The Great American Bash (2007)

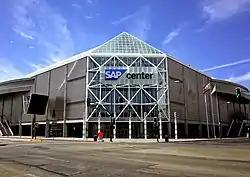
The event was held at the HP Pavilion in San Jose, California.

The Great American Bash is a professional wrestling event established in 1985. Following World Wrestling Entertainment's (WWE) acquisition of World Championship Wrestling (WCW) in March 2001, WWE revived the pay-per-view (PPV) in 2004. The 2007 event was the fourth annual Great American Bash produced by WWE and 18th overall. It took place on July 22, 2007, from the HP Pavilion in San Jose, California. While the previous three years' events featured wrestlers exclusively from the SmackDown! brand, the 2007 event featured wrestlers from the Raw, SmackDown!, and ECW brands, as following WrestleMania 23 in April, WWE discontinued brand-exclusive PPVs.